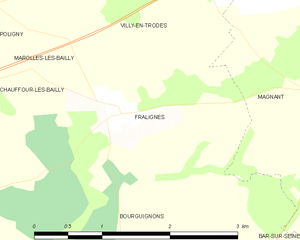
Carte des communes françaises: Fralignes